Esperanza (Madrid Metro)

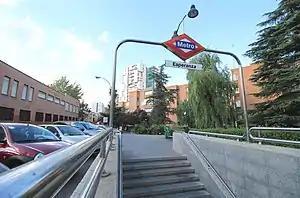
Entrance

Esperanza is a metro station on Line 4 of the Madrid Metro. It is located in fare Zone A. It is named for the Esperanza ("Hope") housing development.